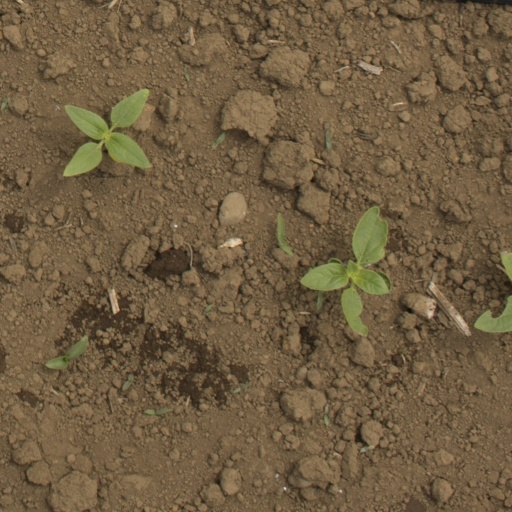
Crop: Jerusalem artichoke